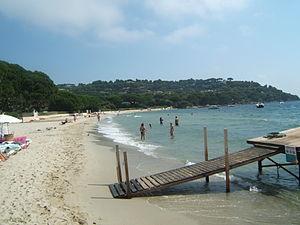
2011 Photo - la plage de Tahiti, approcher de Saint Tropez.Polski: 2011 Fotografia la plage de Tahiti (plaża Tahiti), niedaleko Saint Tropez.